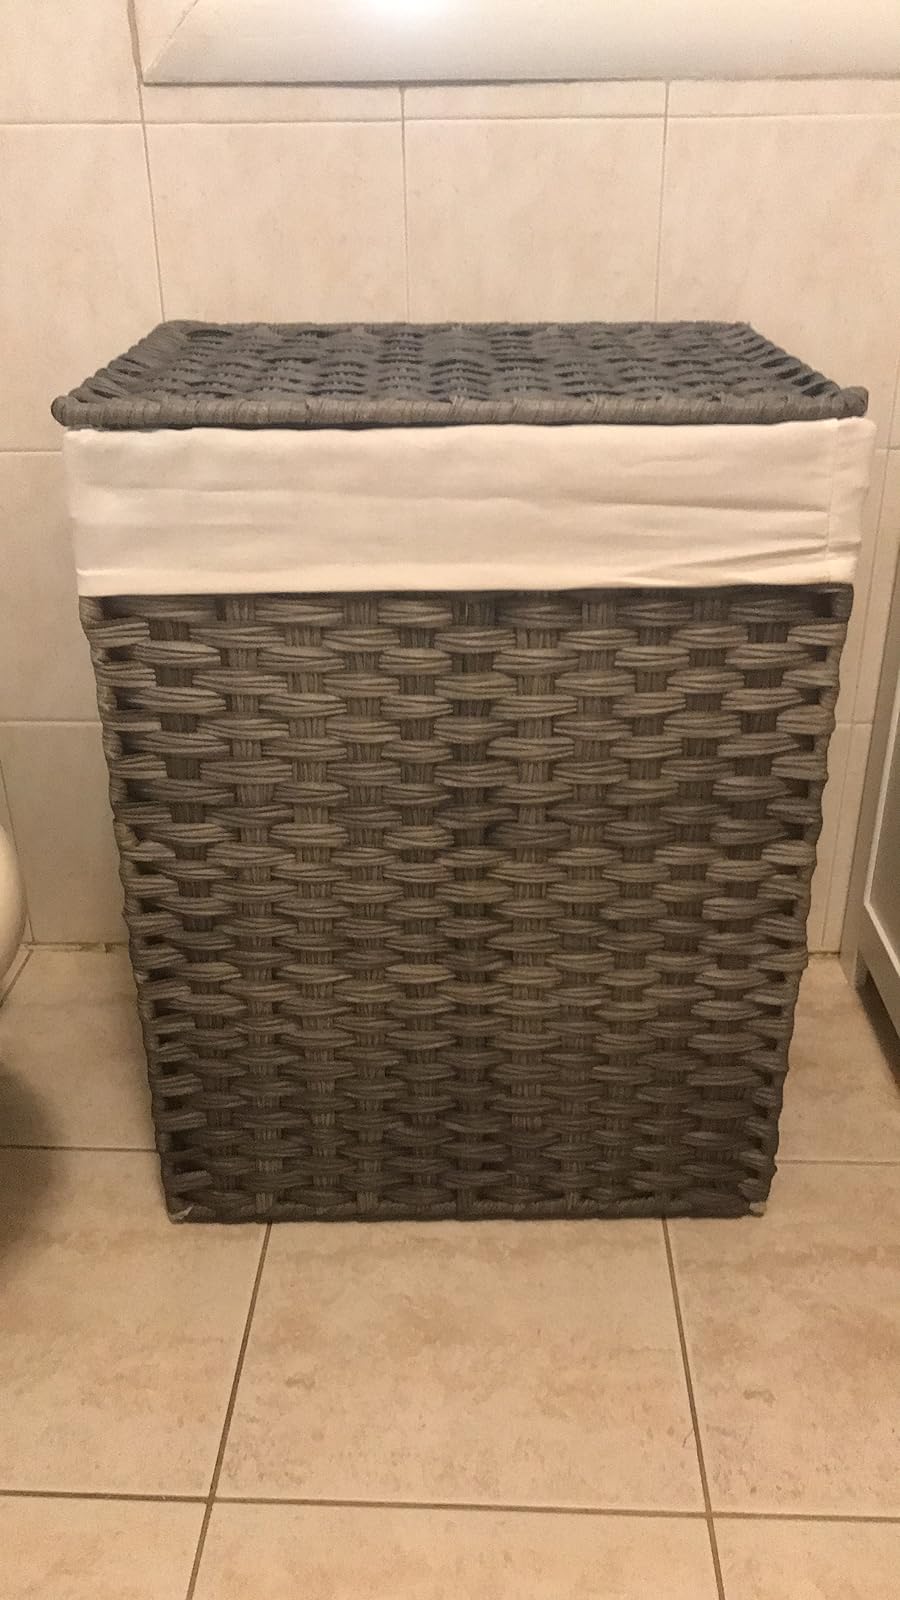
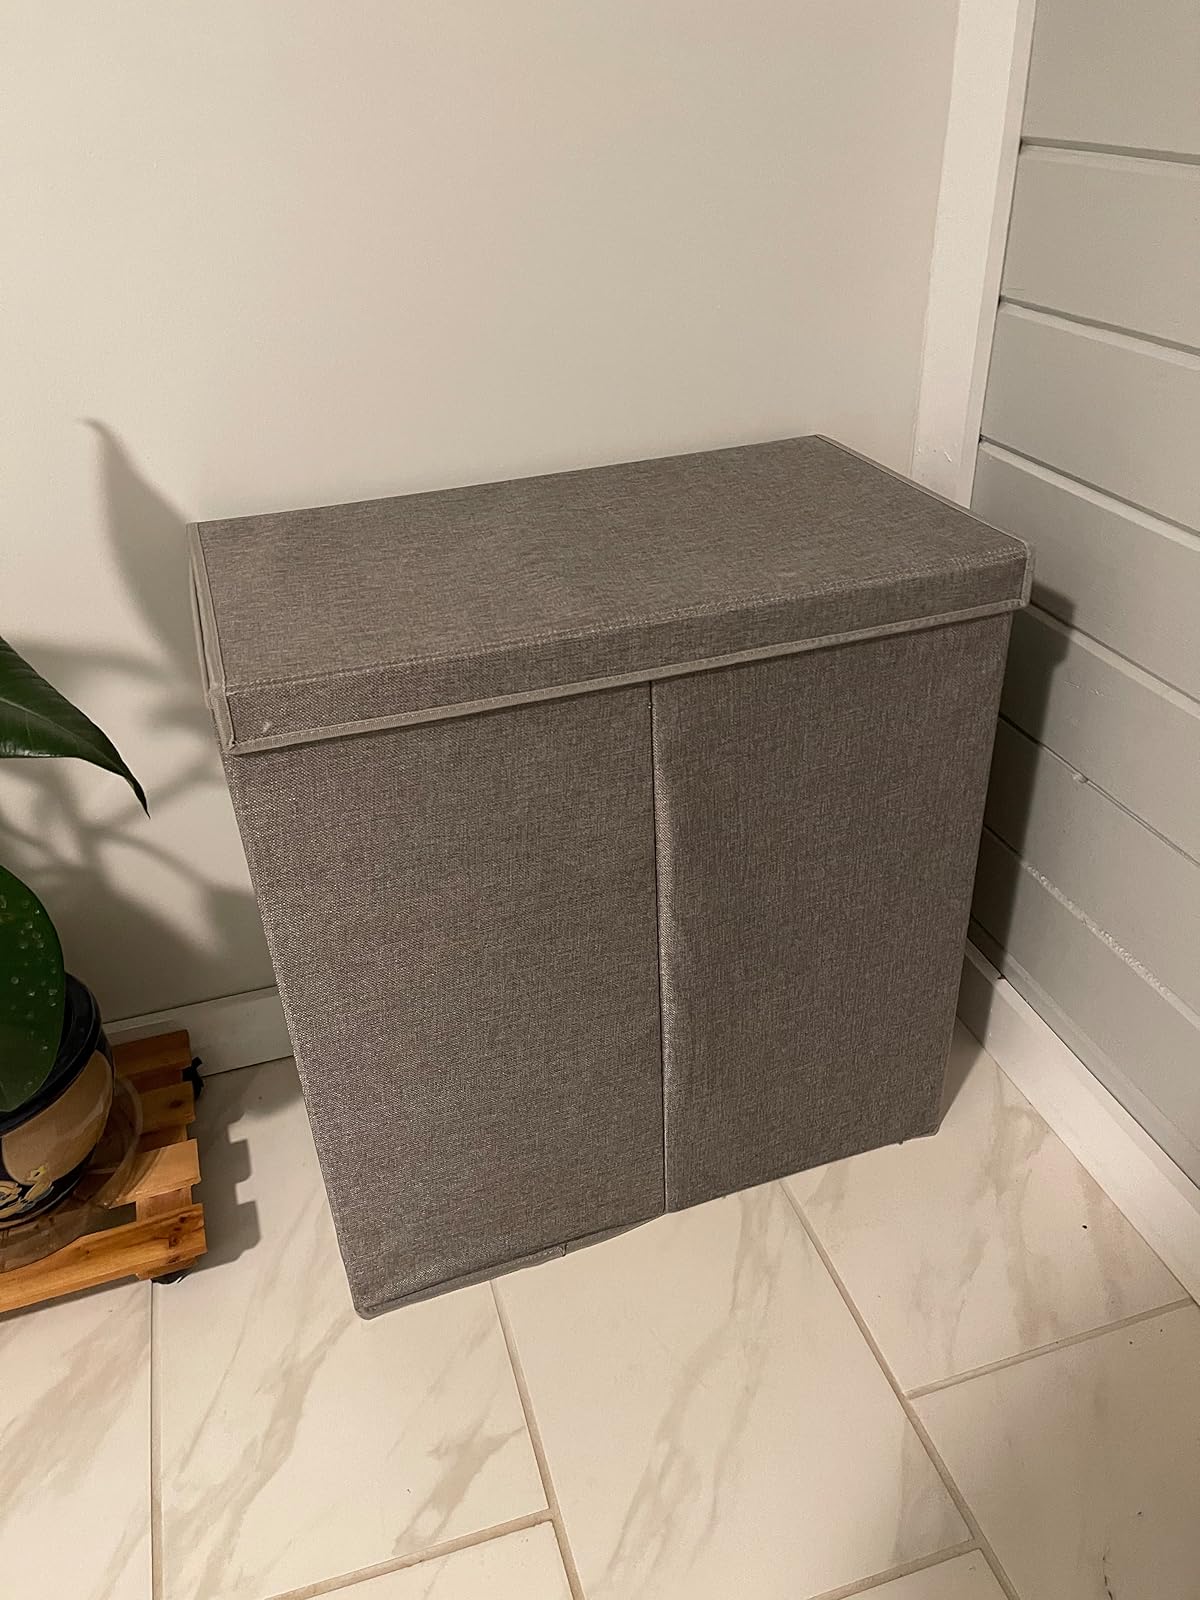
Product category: items_hamper
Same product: no